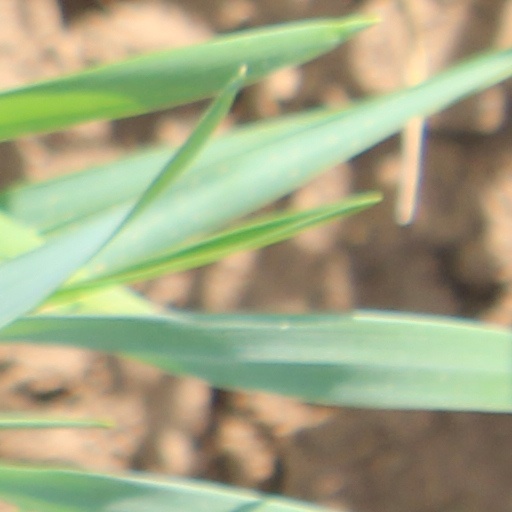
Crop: wheat